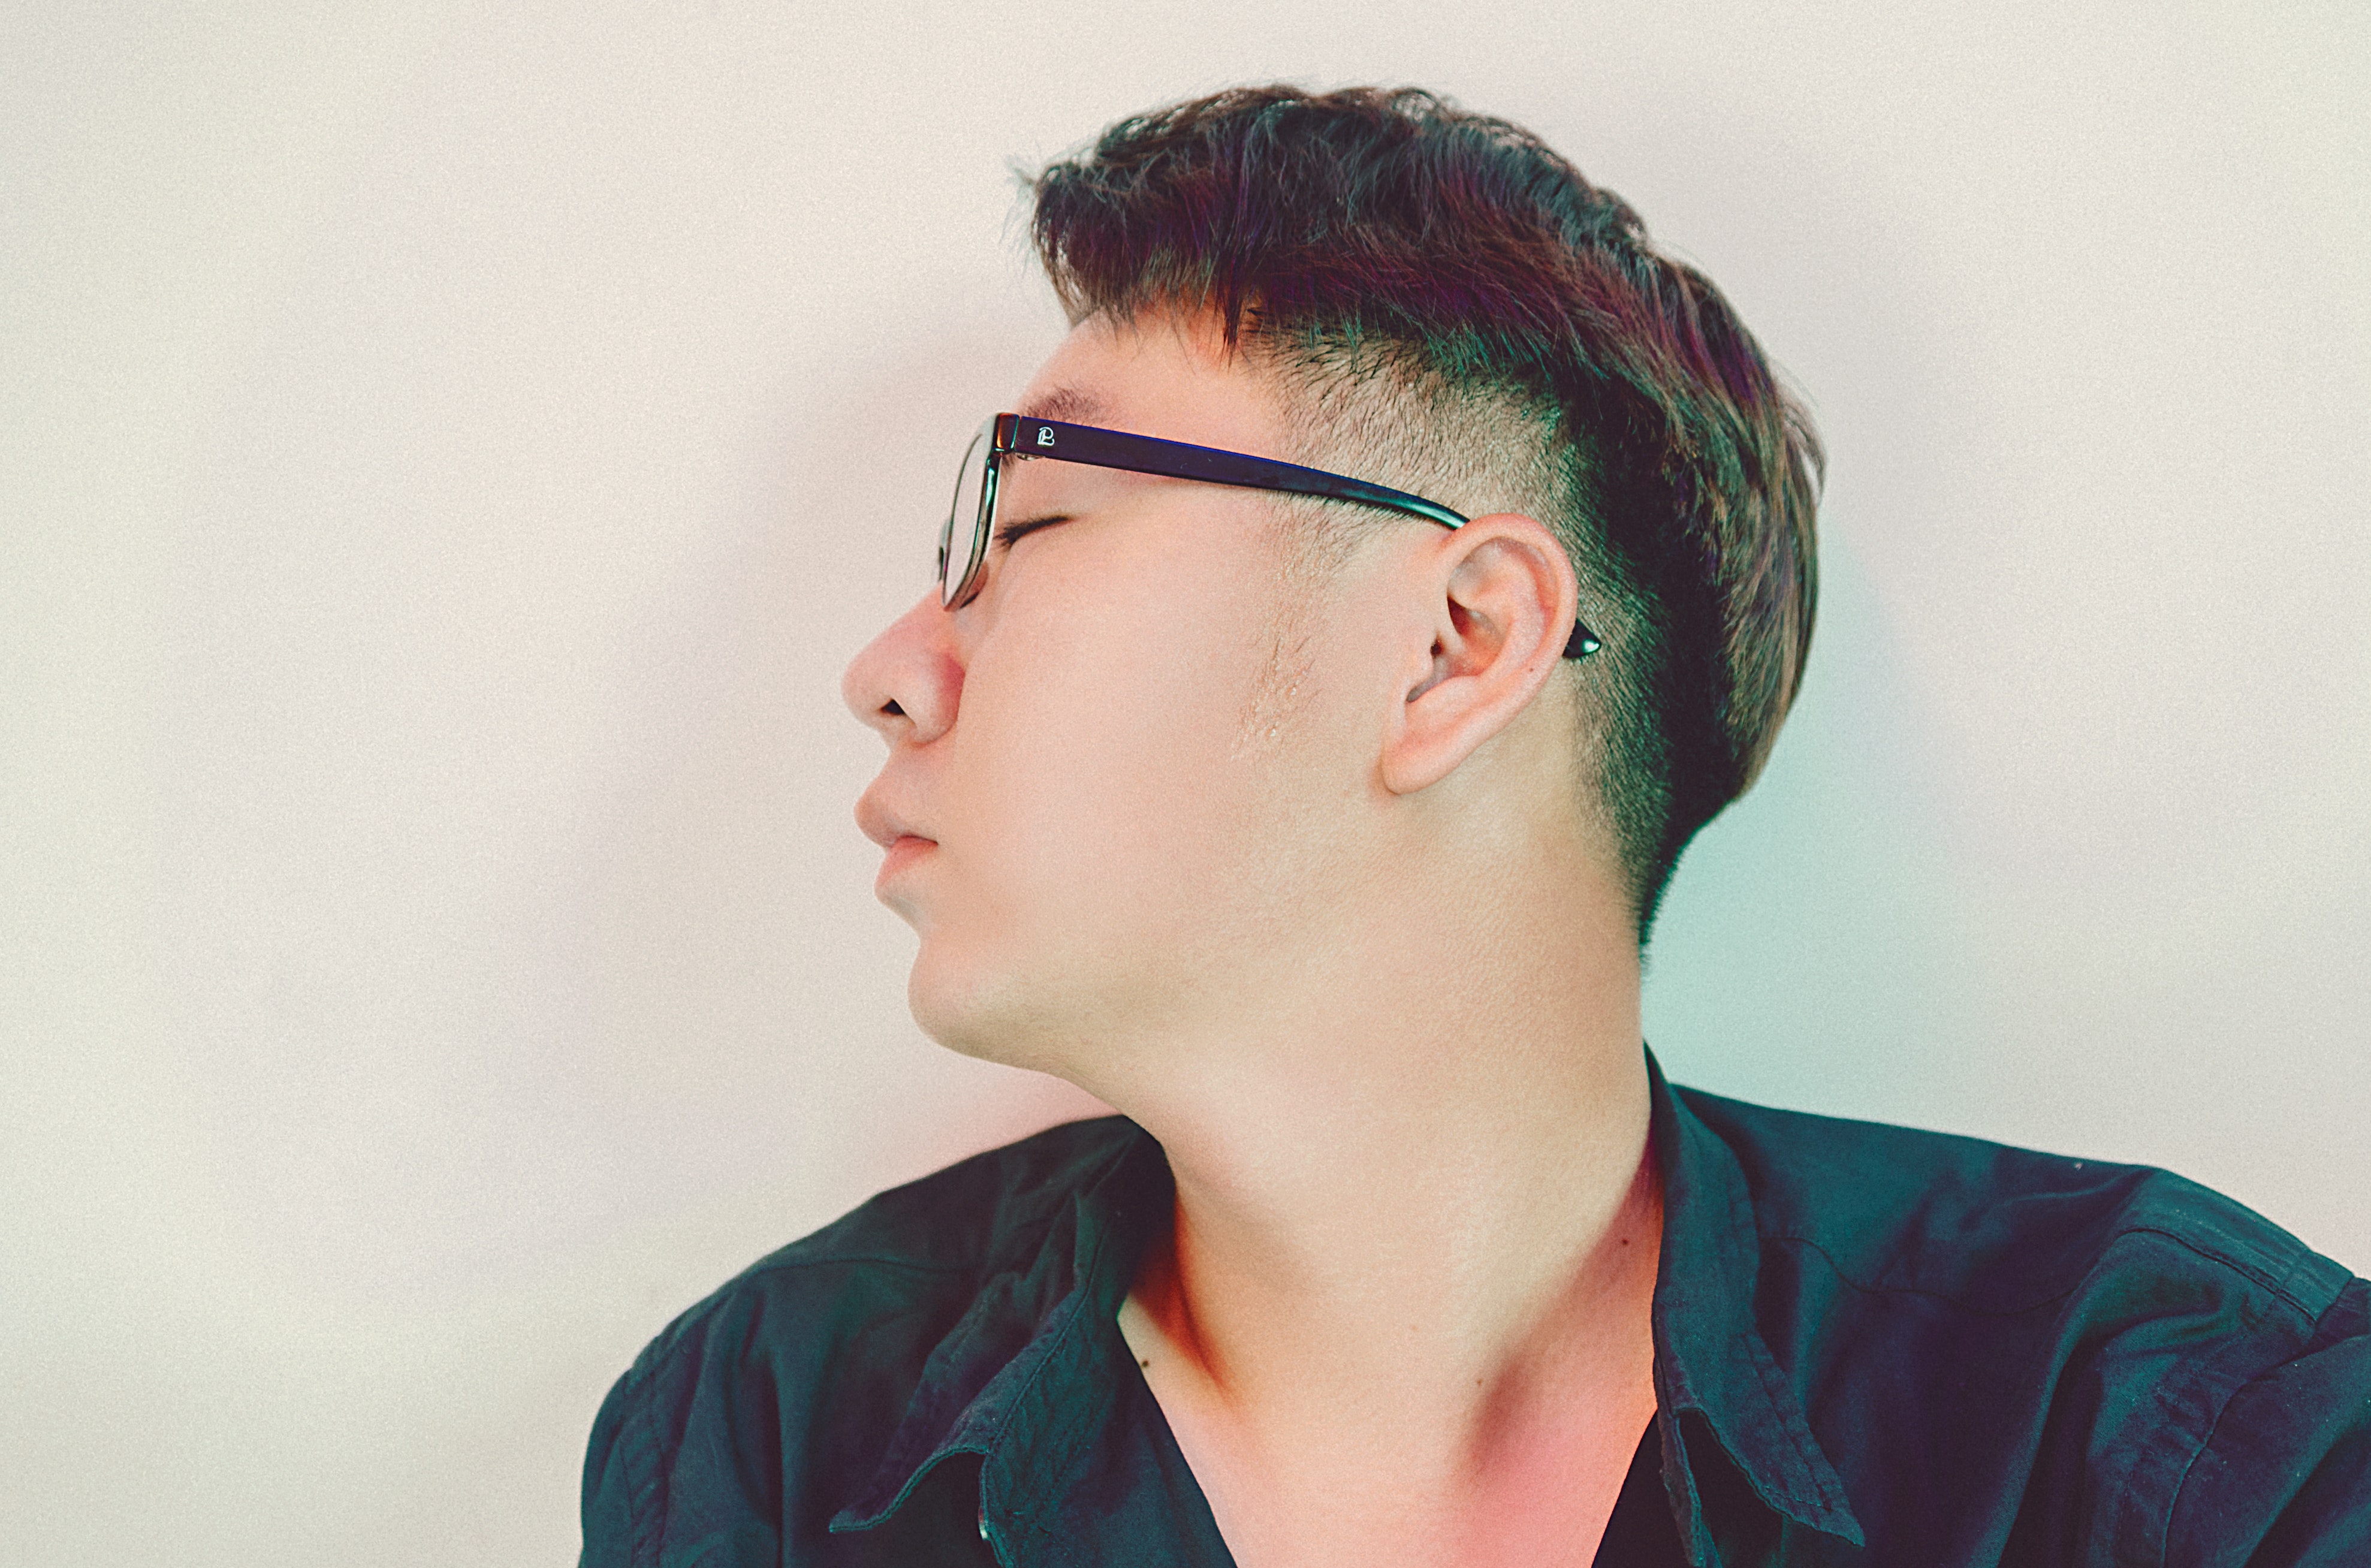
hair, eyewear, face, white, glasses, chin, forehead, eyebrow, nose, green, hairstyle, neck, cool, head, cheek, ear, jaw, black hair, human, eye, lip, vision care, mouth, selfie, portrait, hair coloring